Wincenty Trojanowski

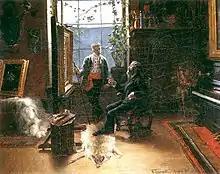
"Critic visits the artist" (1889)

Wincenty Trojanowski (born 1859 in Warsaw, died 1928 therein) was a Polish painter and sculptor.